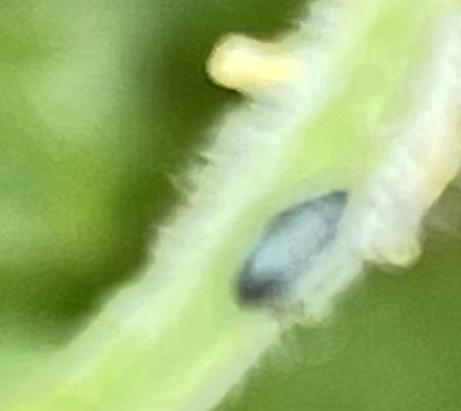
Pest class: crucifer_flea_beetle